Describe the emotion expressed in this image:  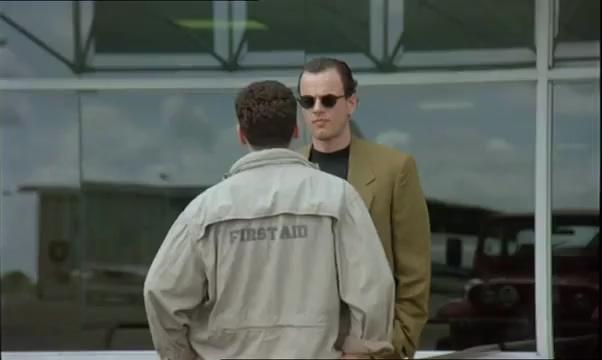
This person displays Suffering, valence and arousal with low intensity.